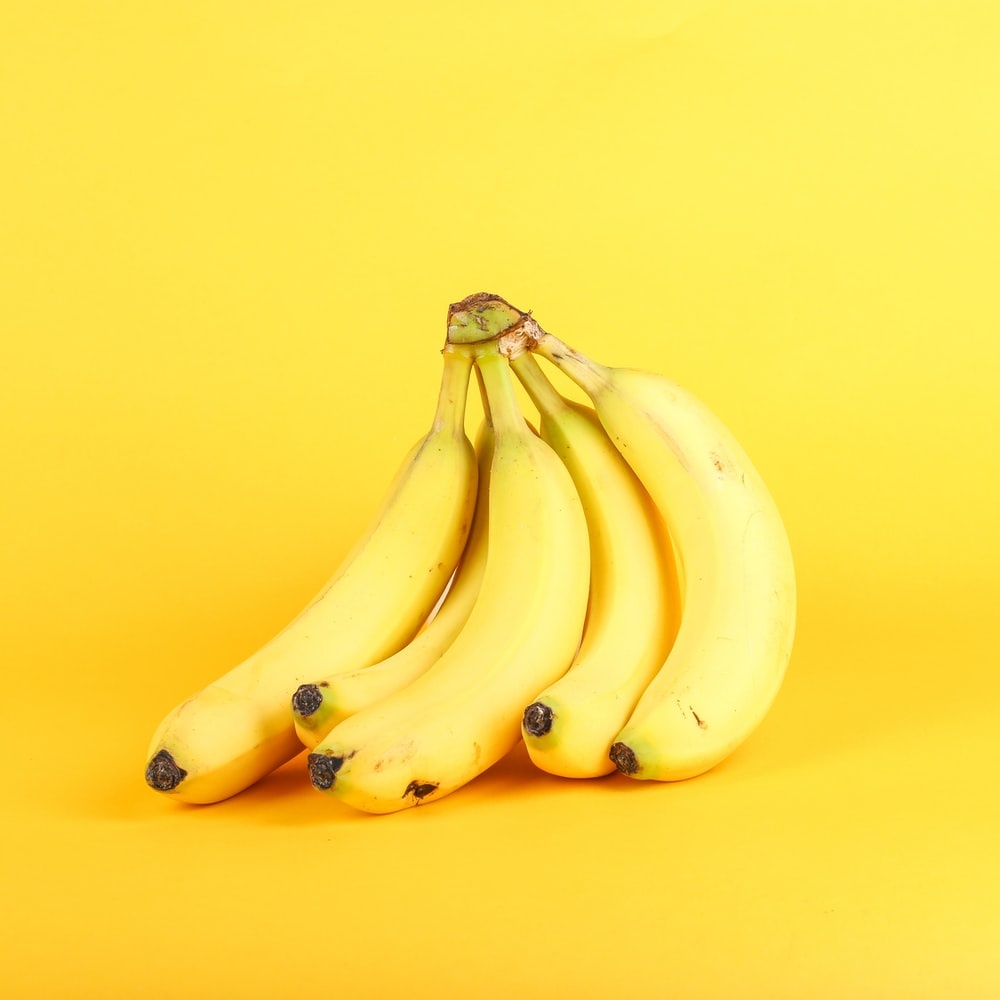
Label: banana